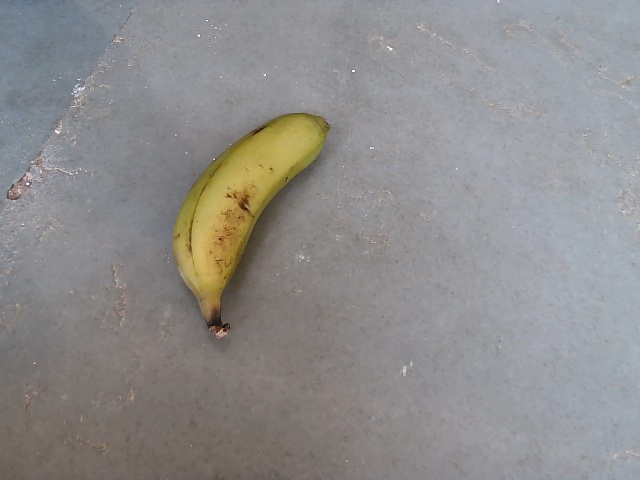
Label: Raw_Banana